At the Codfish Ball

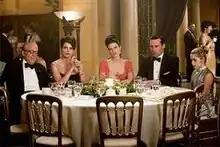
(from left to right) Émile Calvet (Ronald Guttman), Marie Calvet (Julia Ormond), Megan (Jessica Paré), Don (Jon Hamm), and Sally Draper (Kiernan Shipka) reflect on recent events at the American Cancer Society dinner.

"At the Codfish Ball" is the seventh episode of the fifth season of the American television drama series "Mad Men" and the 59th episode of the series overall.